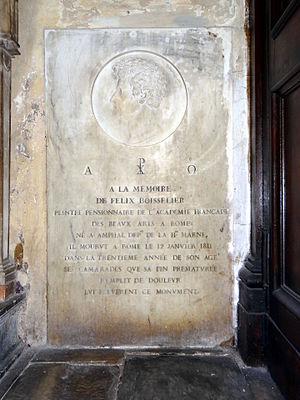
Félix Boisselier, dit Boisselier aîné, était un dessinateur et peintre d'histoire français.